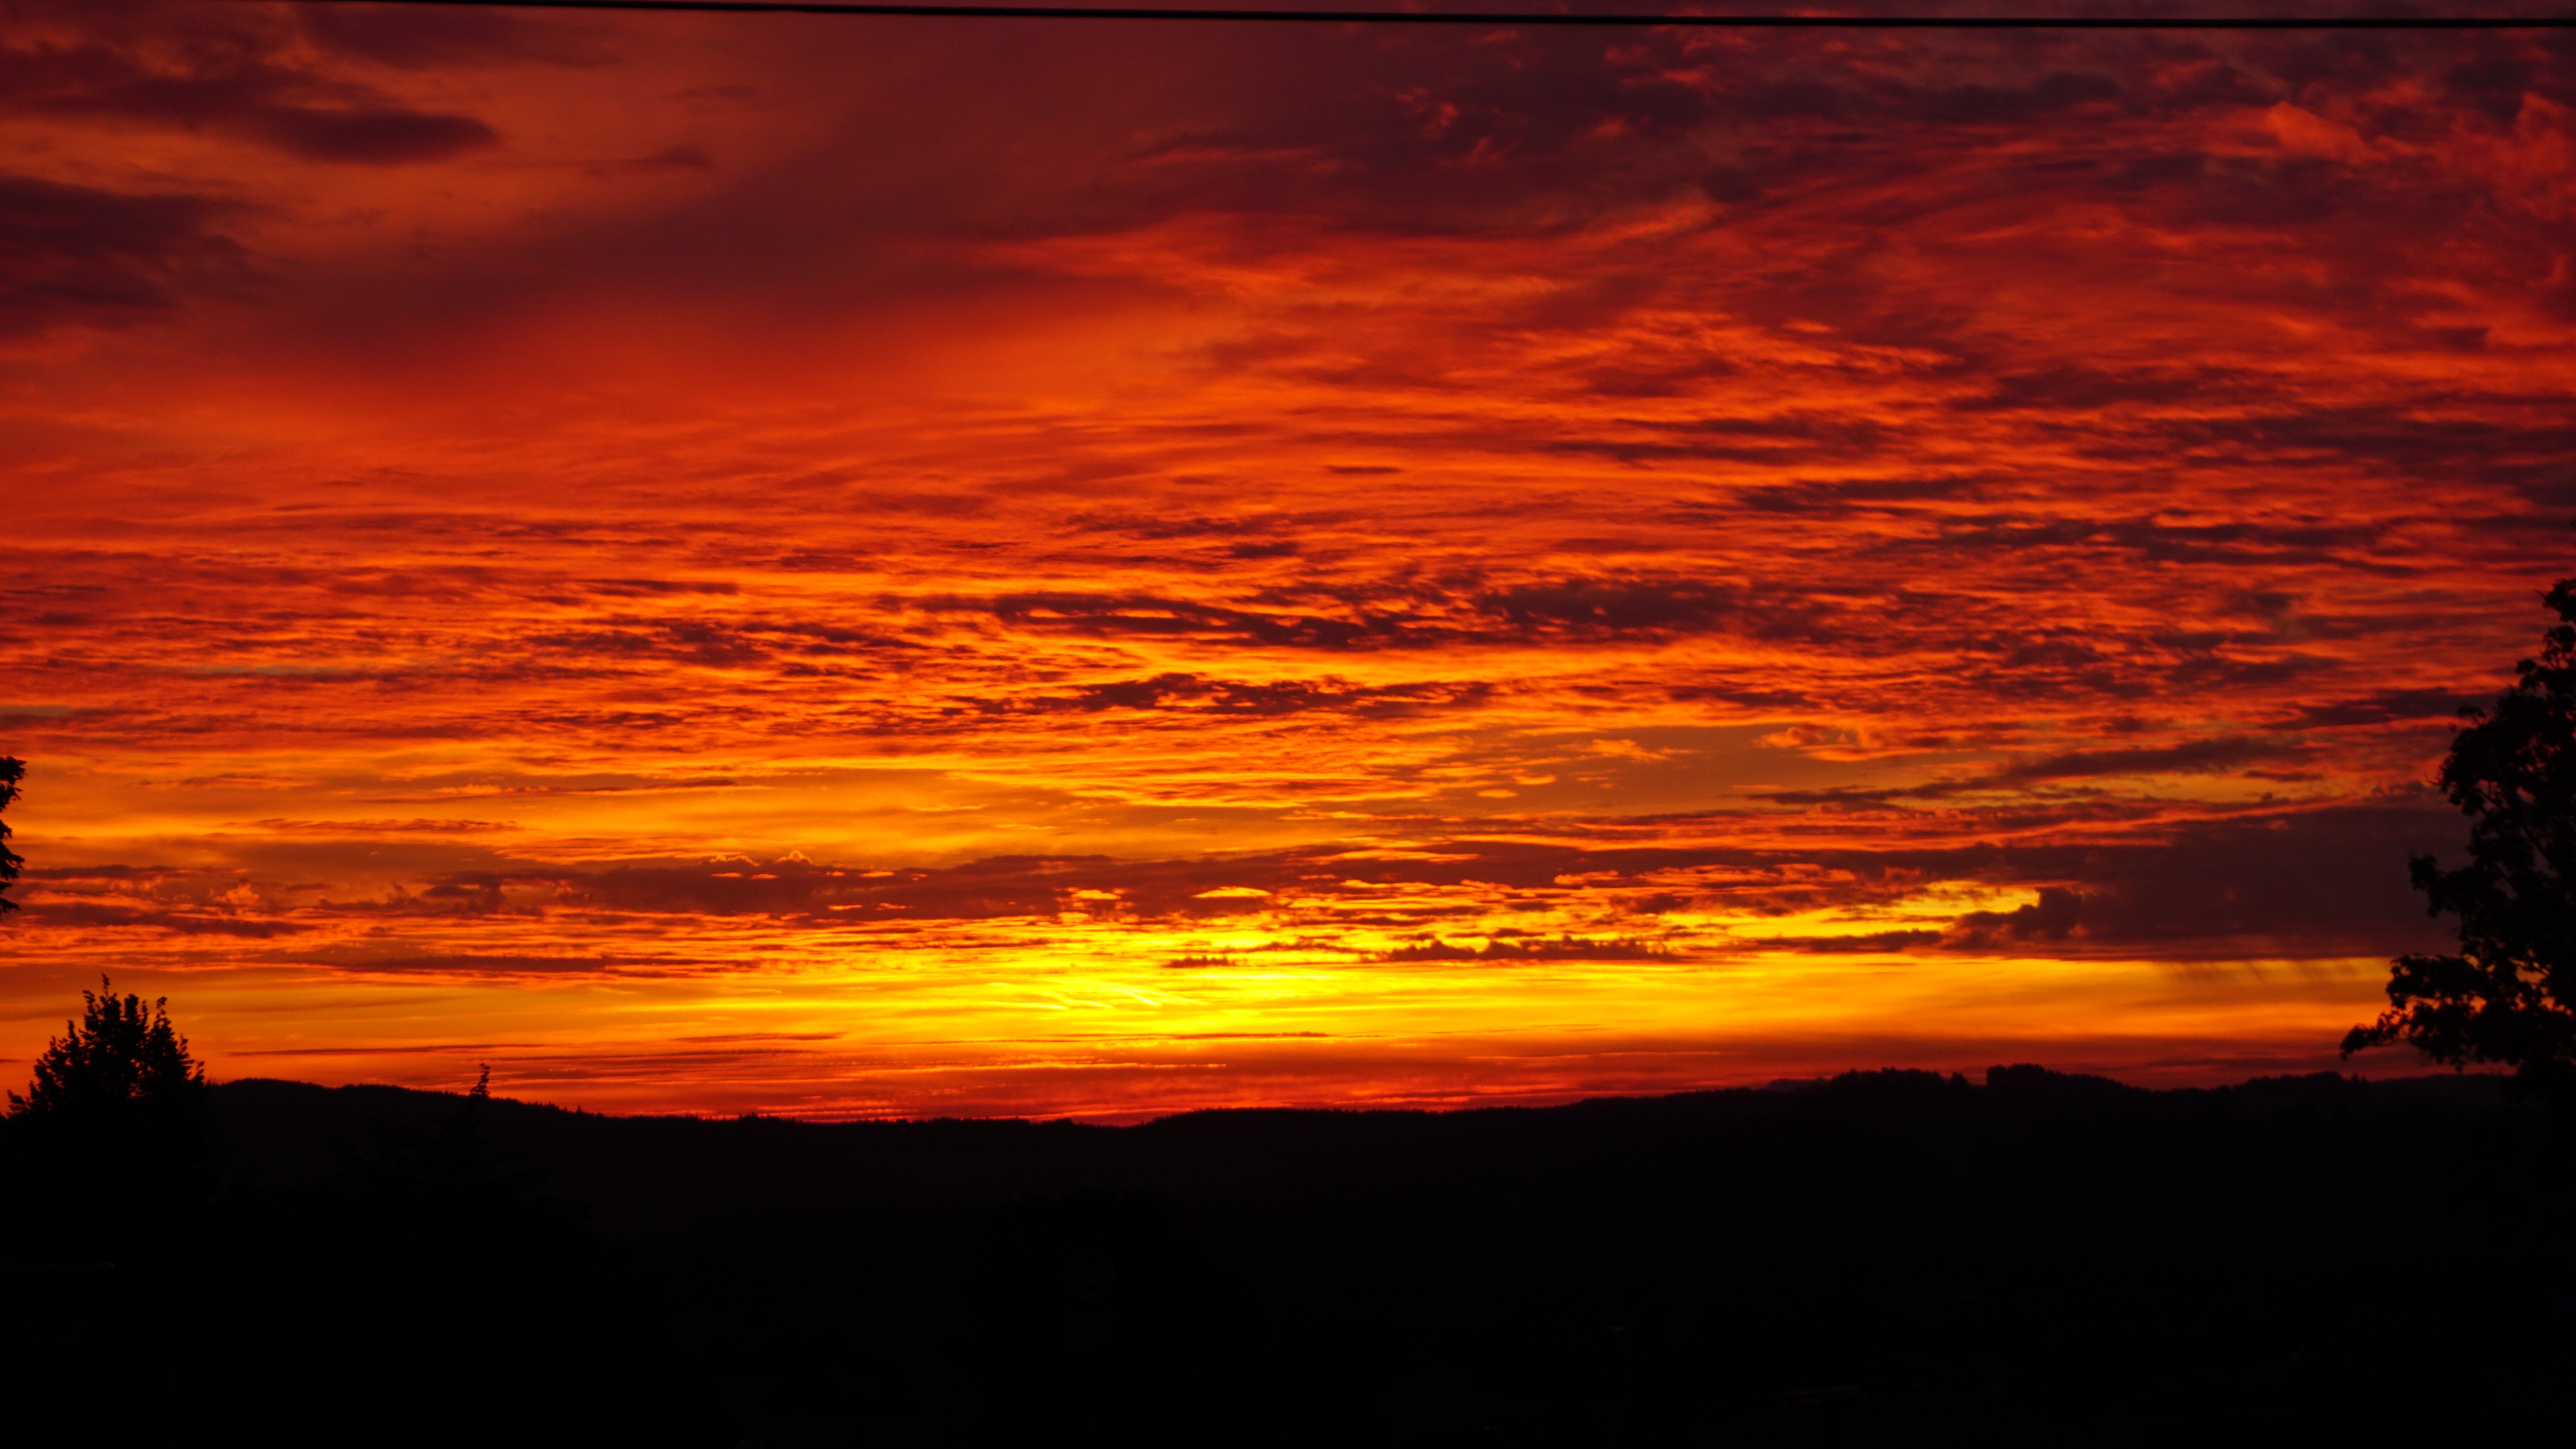
horizon, cloud, sky, sun, sunrise, sunset, morning, dawn, atmosphere, dusk, evening, twilight, orange, clouds, evening sun, afterglow, evening sky, orange sky, color explosion, red sky at morning